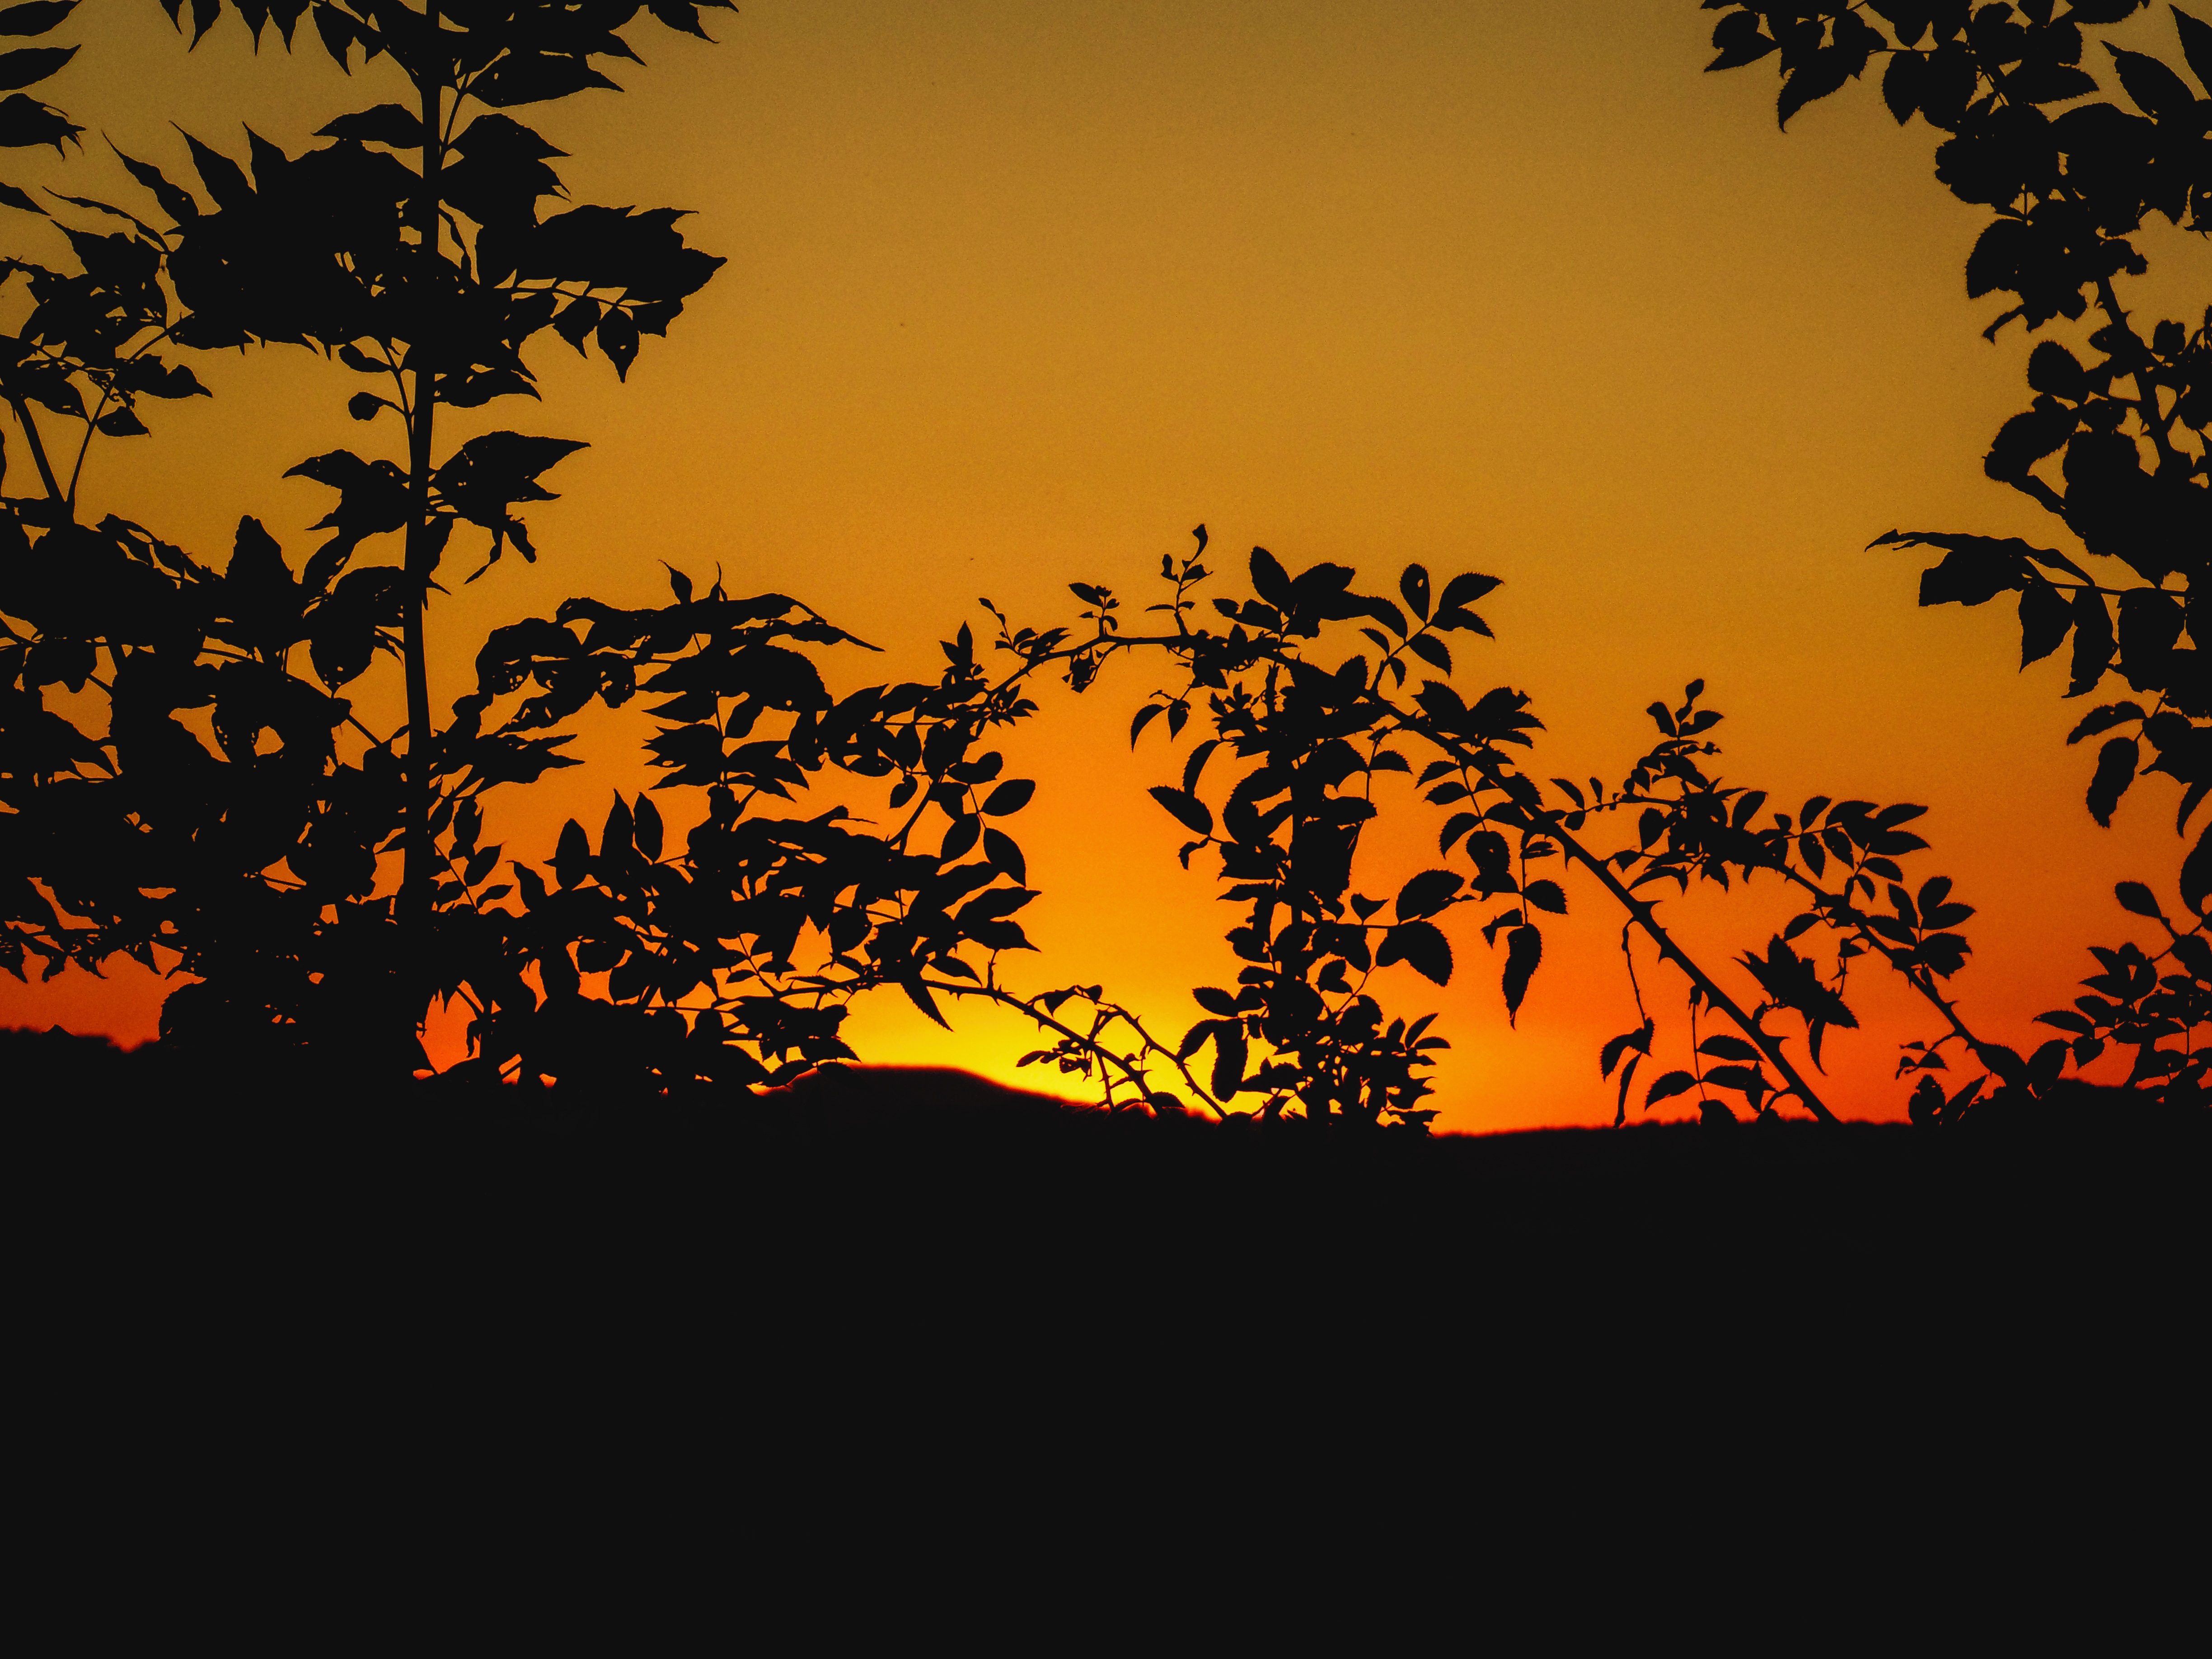
landscape, tree, branch, silhouette, mountain, sky, sun, sunset, sunlight, morning, leaf, dusk, evening, orange, red, autumn, savanna, font, clouds, illustration, landscapes, mood, abendstimmung, afterglow